The Path of Zarathustra

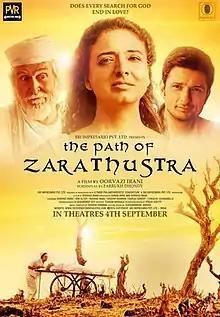

The Path Of Zarathustra is a 2015 Indian magic realism film directed by Oorvazi Irani. It stars Oorvazi Irani, Tom Alter, Rushad Rana and Shishir Sharma. The screenplay of the film is written by the author Farrukh Dhondy. The film was released on 4 September 2015.